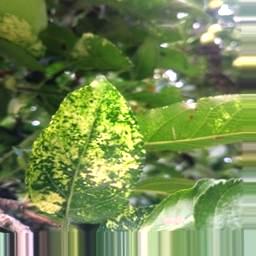
Label: Apple_Mosaic